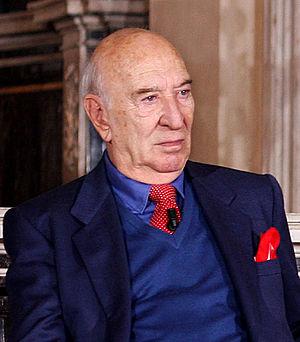
Giuliano Montaldo est un réalisateur et scénariste italien.